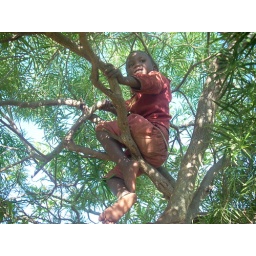
A little boy climbs up a tree and sits within its branches.